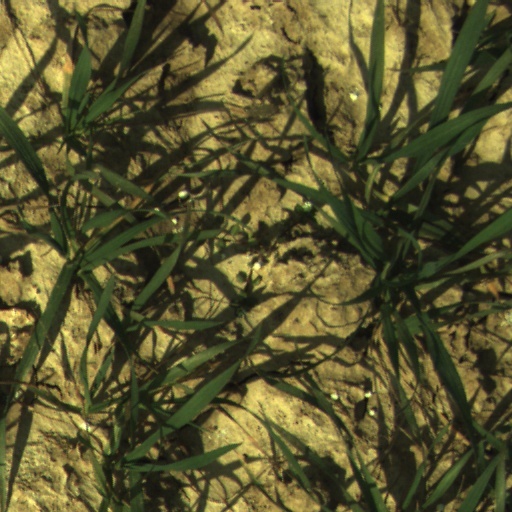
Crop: wheat